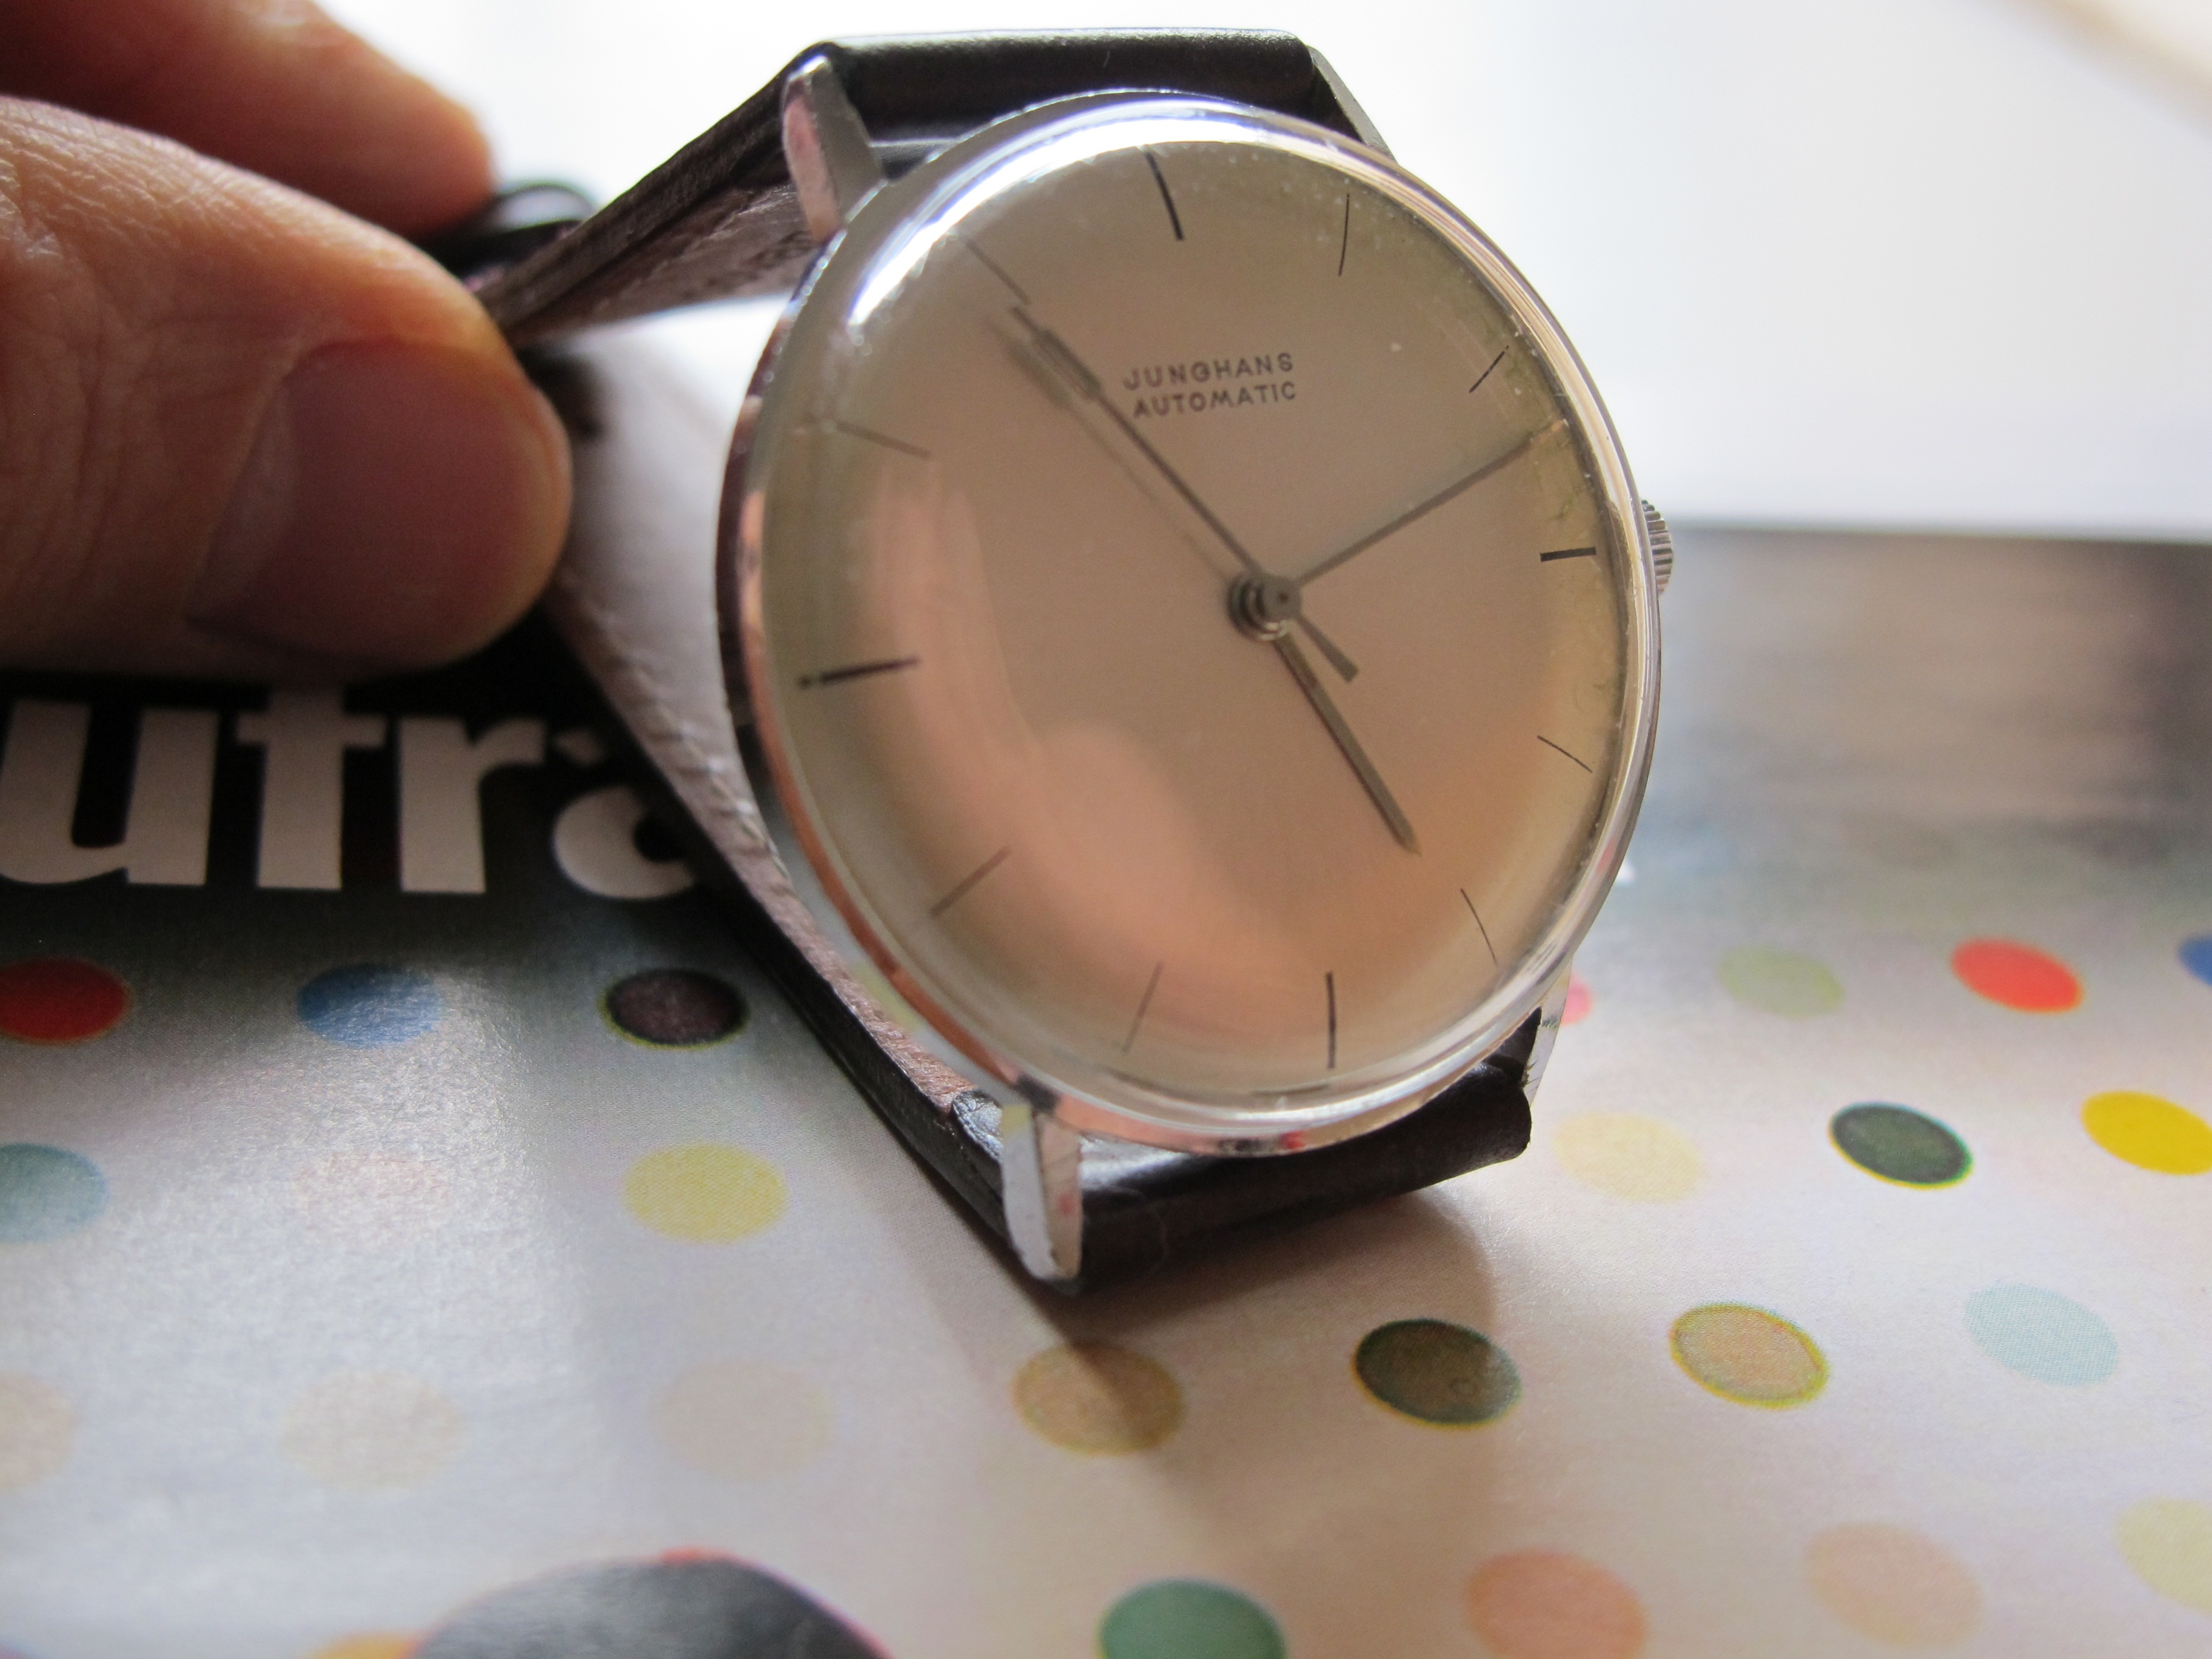
watch, hand, clock, circle, automatic, junghans